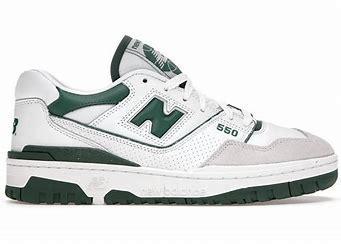
Brand: New
Model: Balance 550